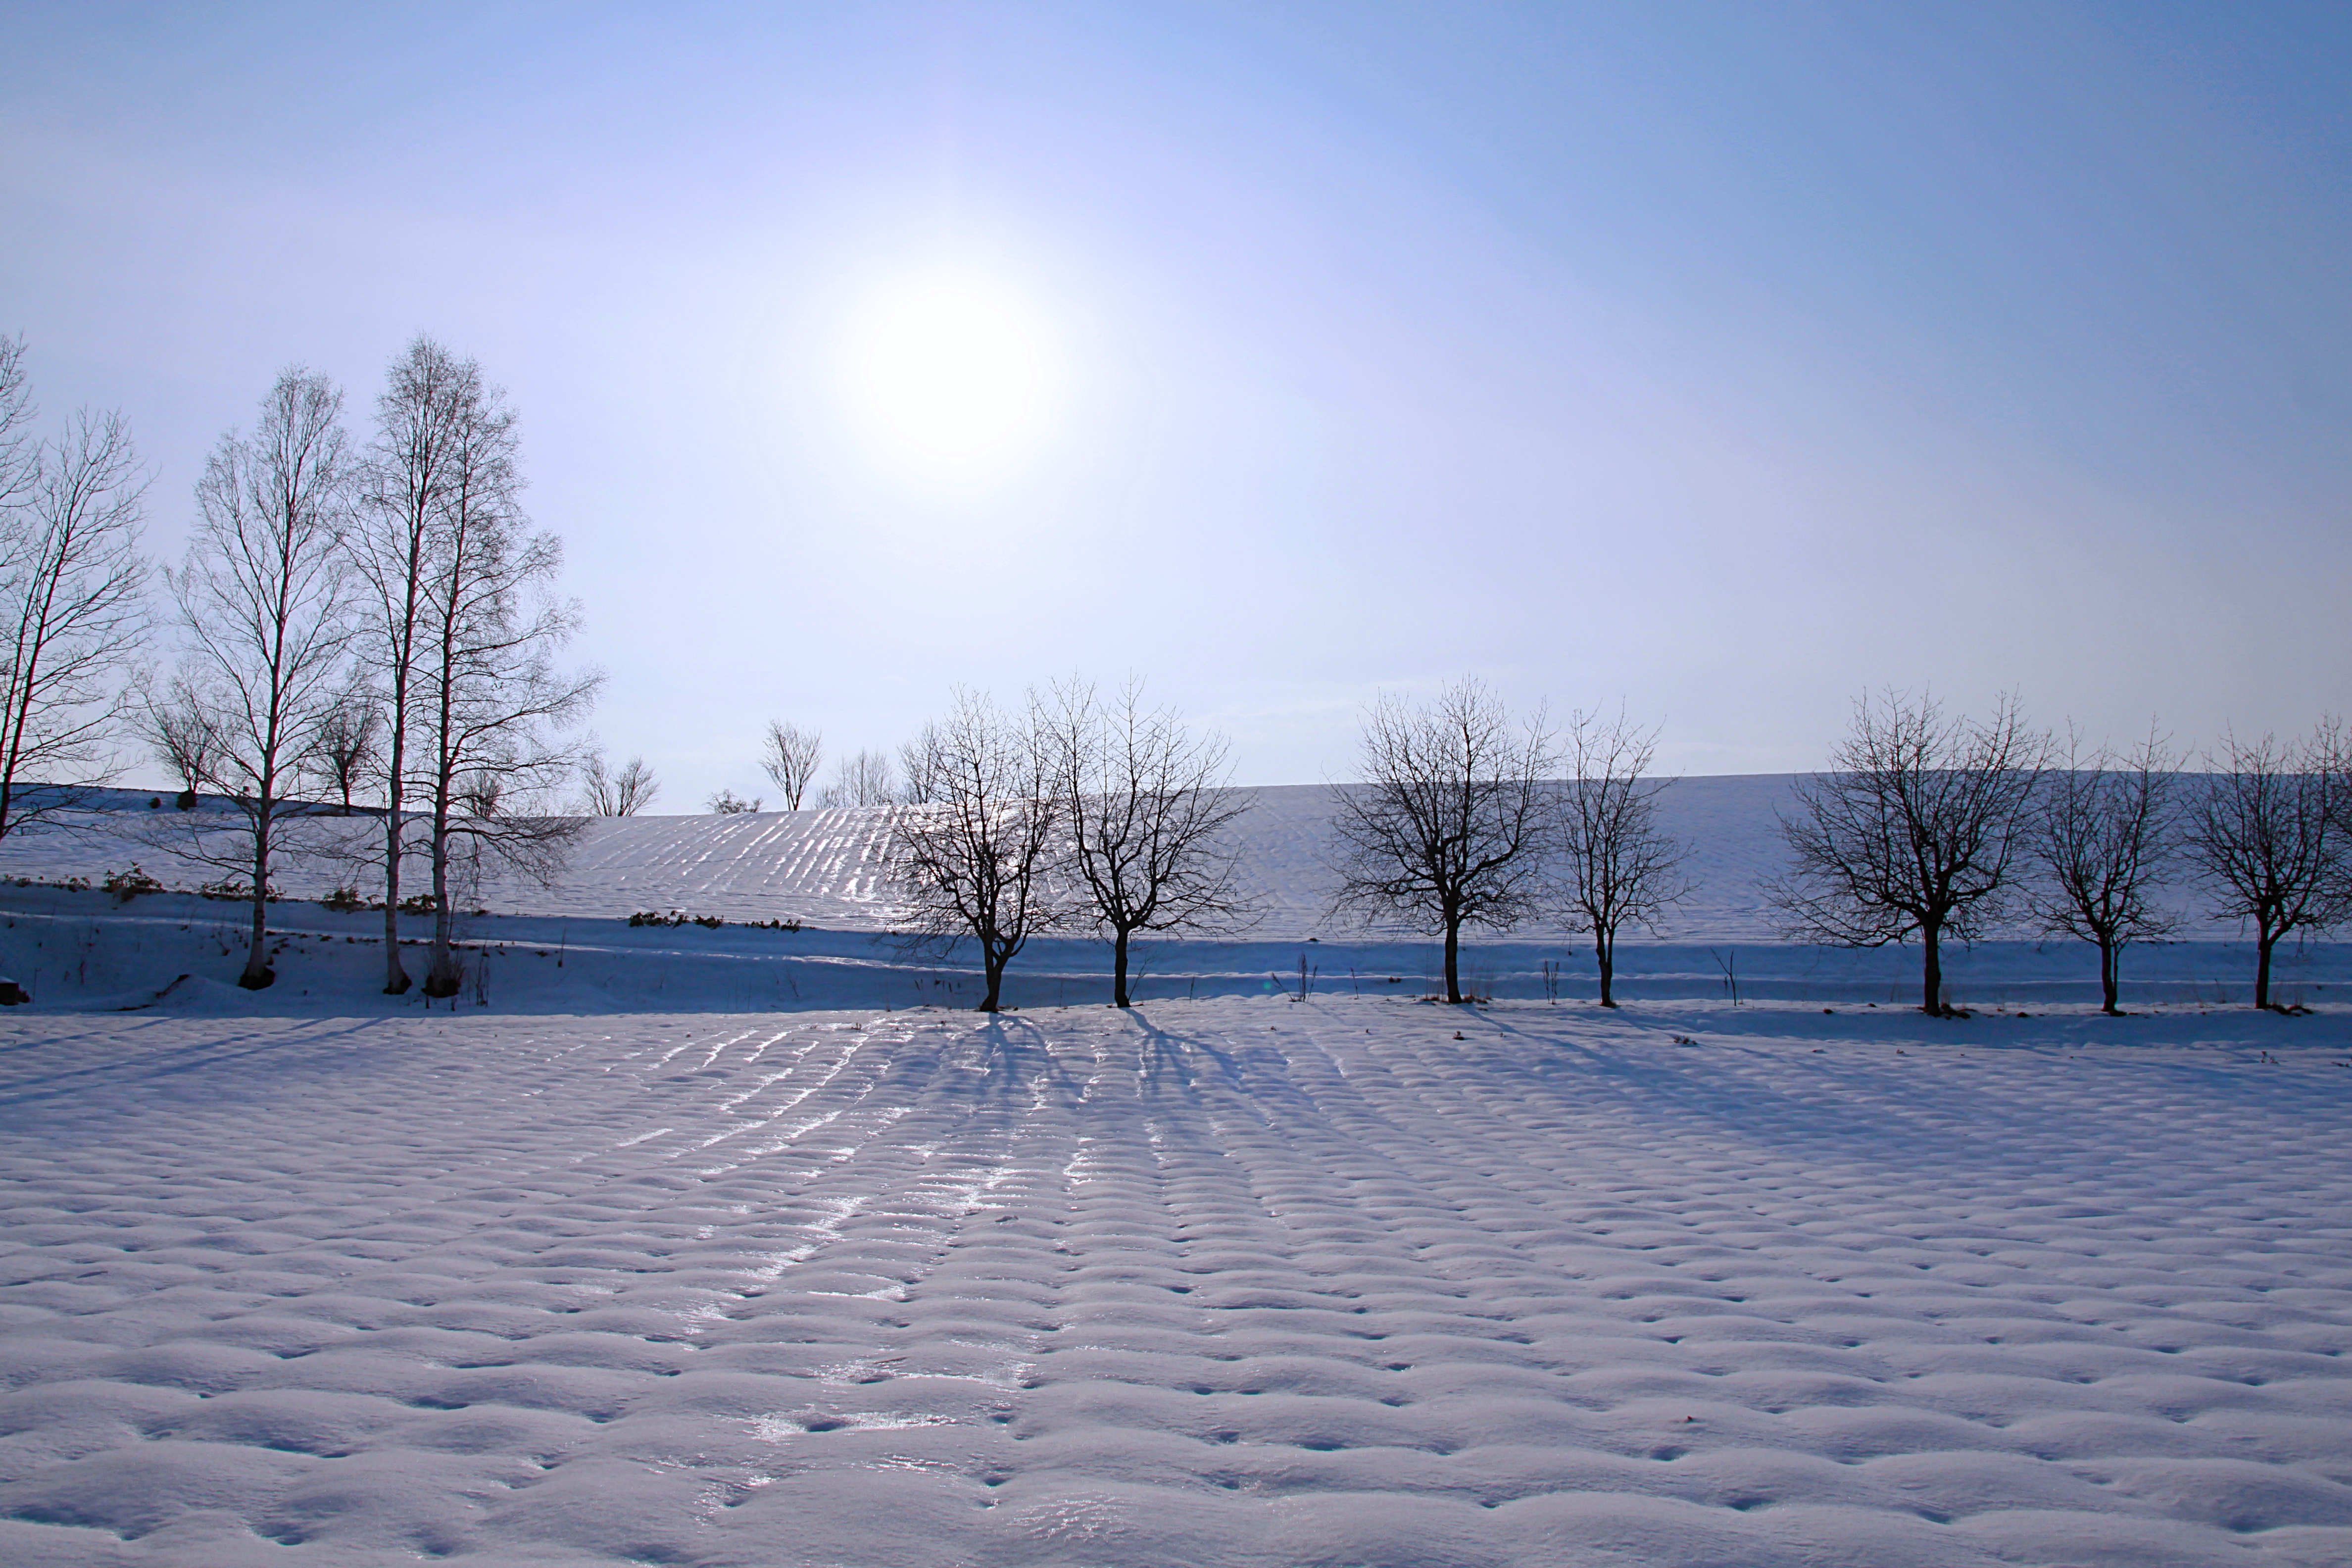
hokkaido, japan, snow, winter, sky, nature, freezing, tree, daytime, atmospheric phenomenon, natural landscape, morning, frost, sunlight, cloud, ice, atmosphere, branch, landscape, horizon, evening, architecture, plant, piste